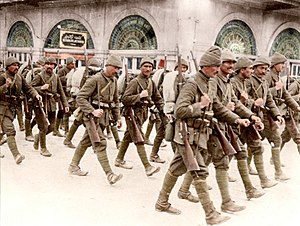
Det Osmanniske Rige / Den Høje Port
Osmanniske styrker i Aleppo i Syrien under 1. verdenskrig.
Det Osmanniske Rige, også kendt som Osmannerriget, var et stort tyrkisk rige grundlagt af Osman 1. i 1299. Det bestod til 1. november 1922, hvor sultan-embedet blev afskaffet. Styreformen var monarkisk med en kejser som statsoverhoved, og der blev talt osmannisk-tyrkisk. Statsreligionen var sunniislam. Riget bredte sig over den vestlige del af Asien, den sydøstlige del af Europa og Nordafrika. Efter belejringen og erobringen af Konstantinopel år 1453 erstattede det Osmanniske Rige det Byzantinske rige som hersker over Balkan og Anatolien.